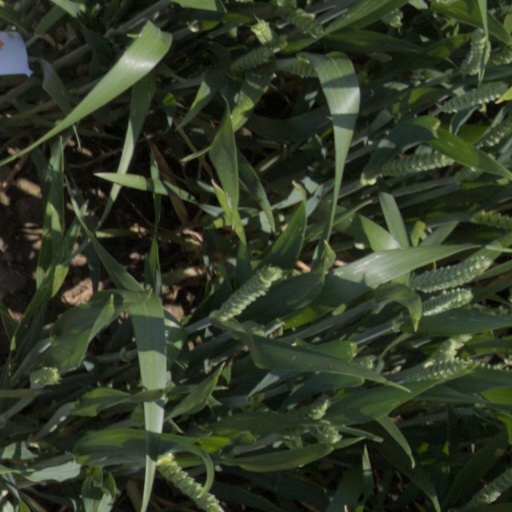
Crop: wheat